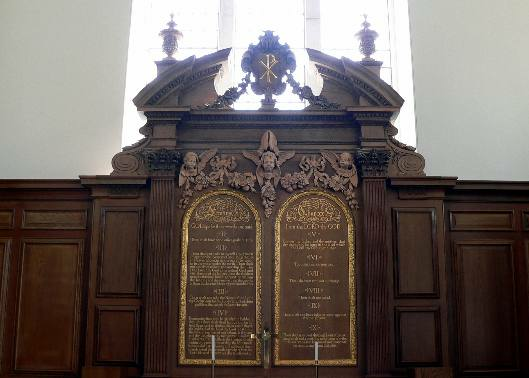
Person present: No